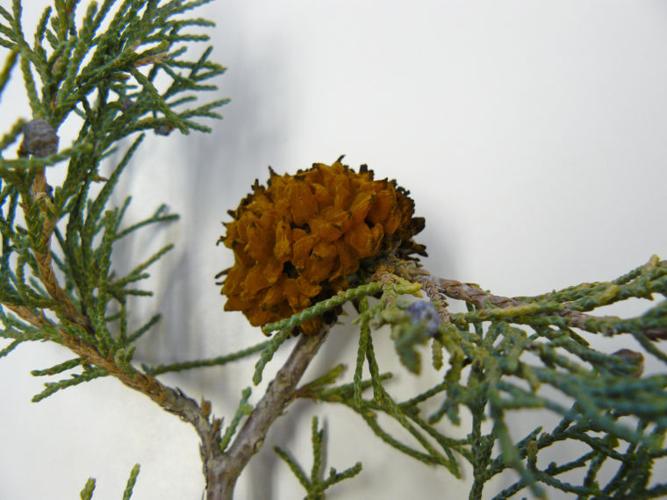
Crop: apple
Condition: rust